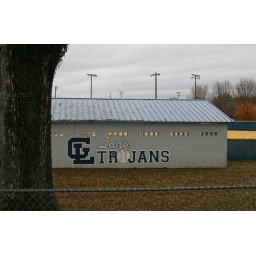
spotted in the &lt;i&gt;howard l. &amp;quot;baba&amp;quot; hill sports complex&lt;/i&gt;. (chickamauga, ga)